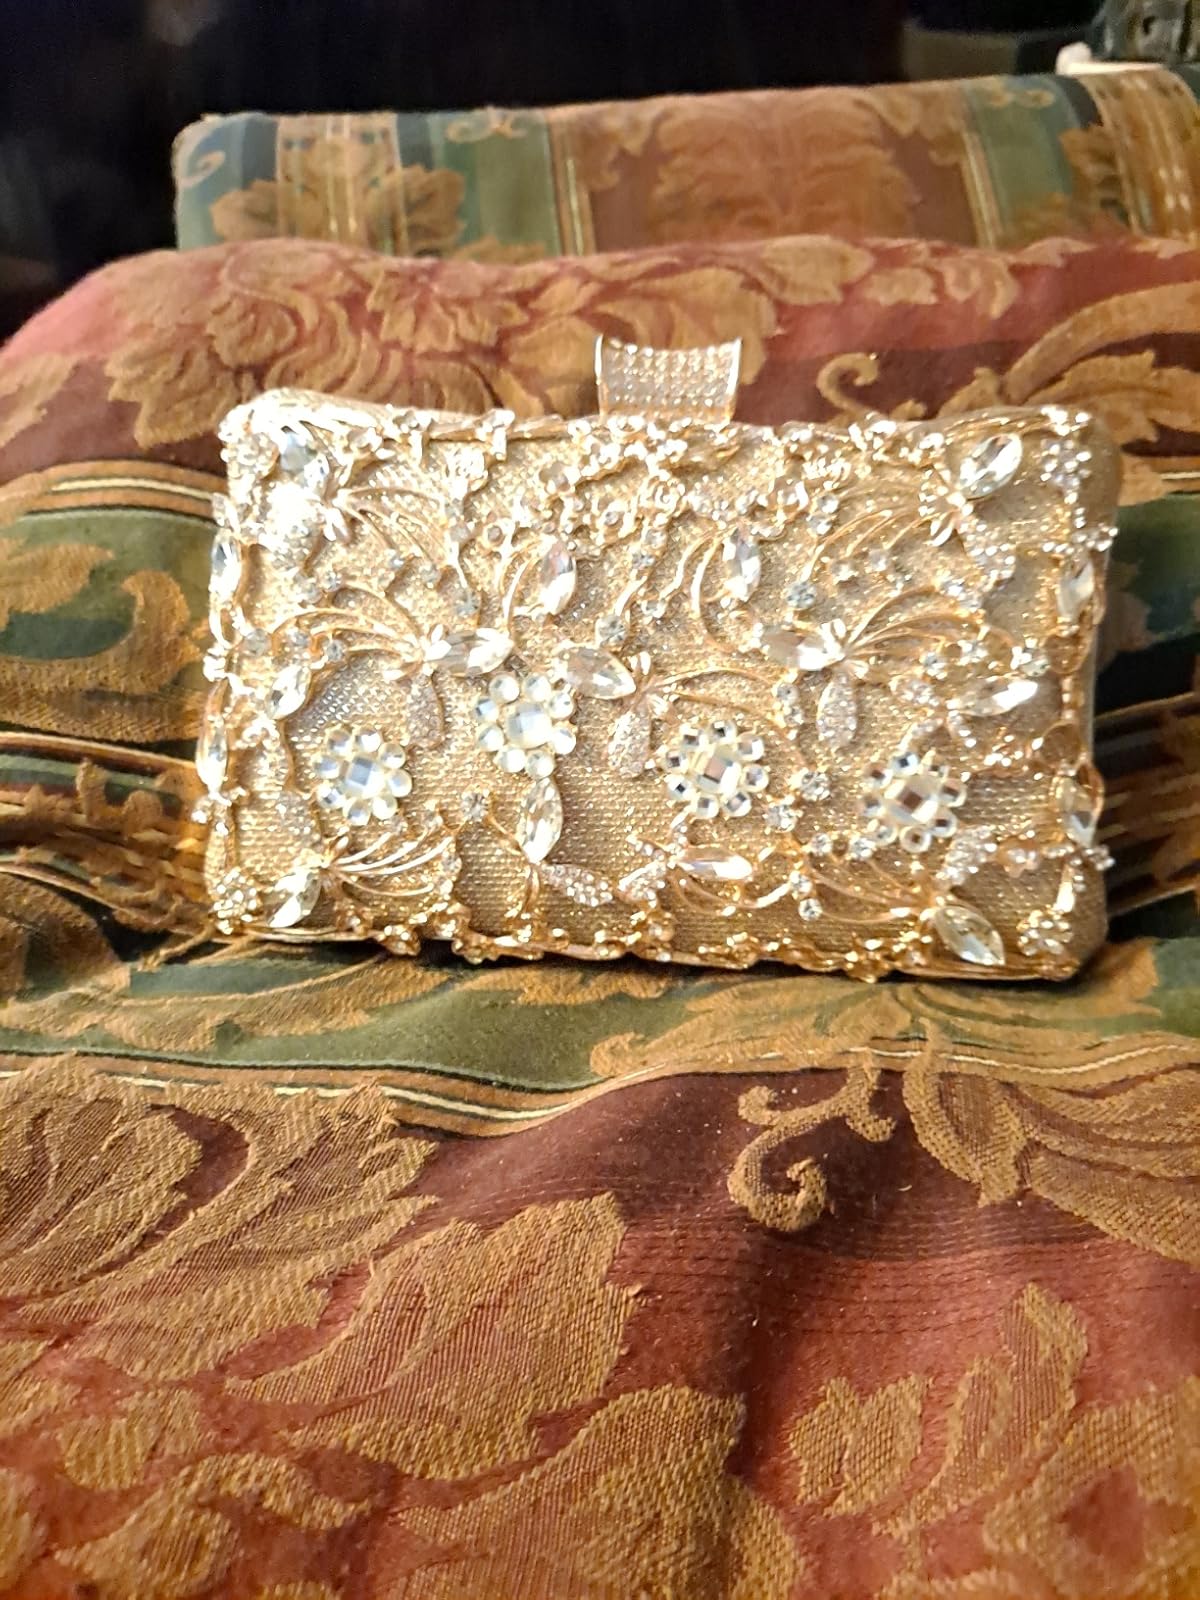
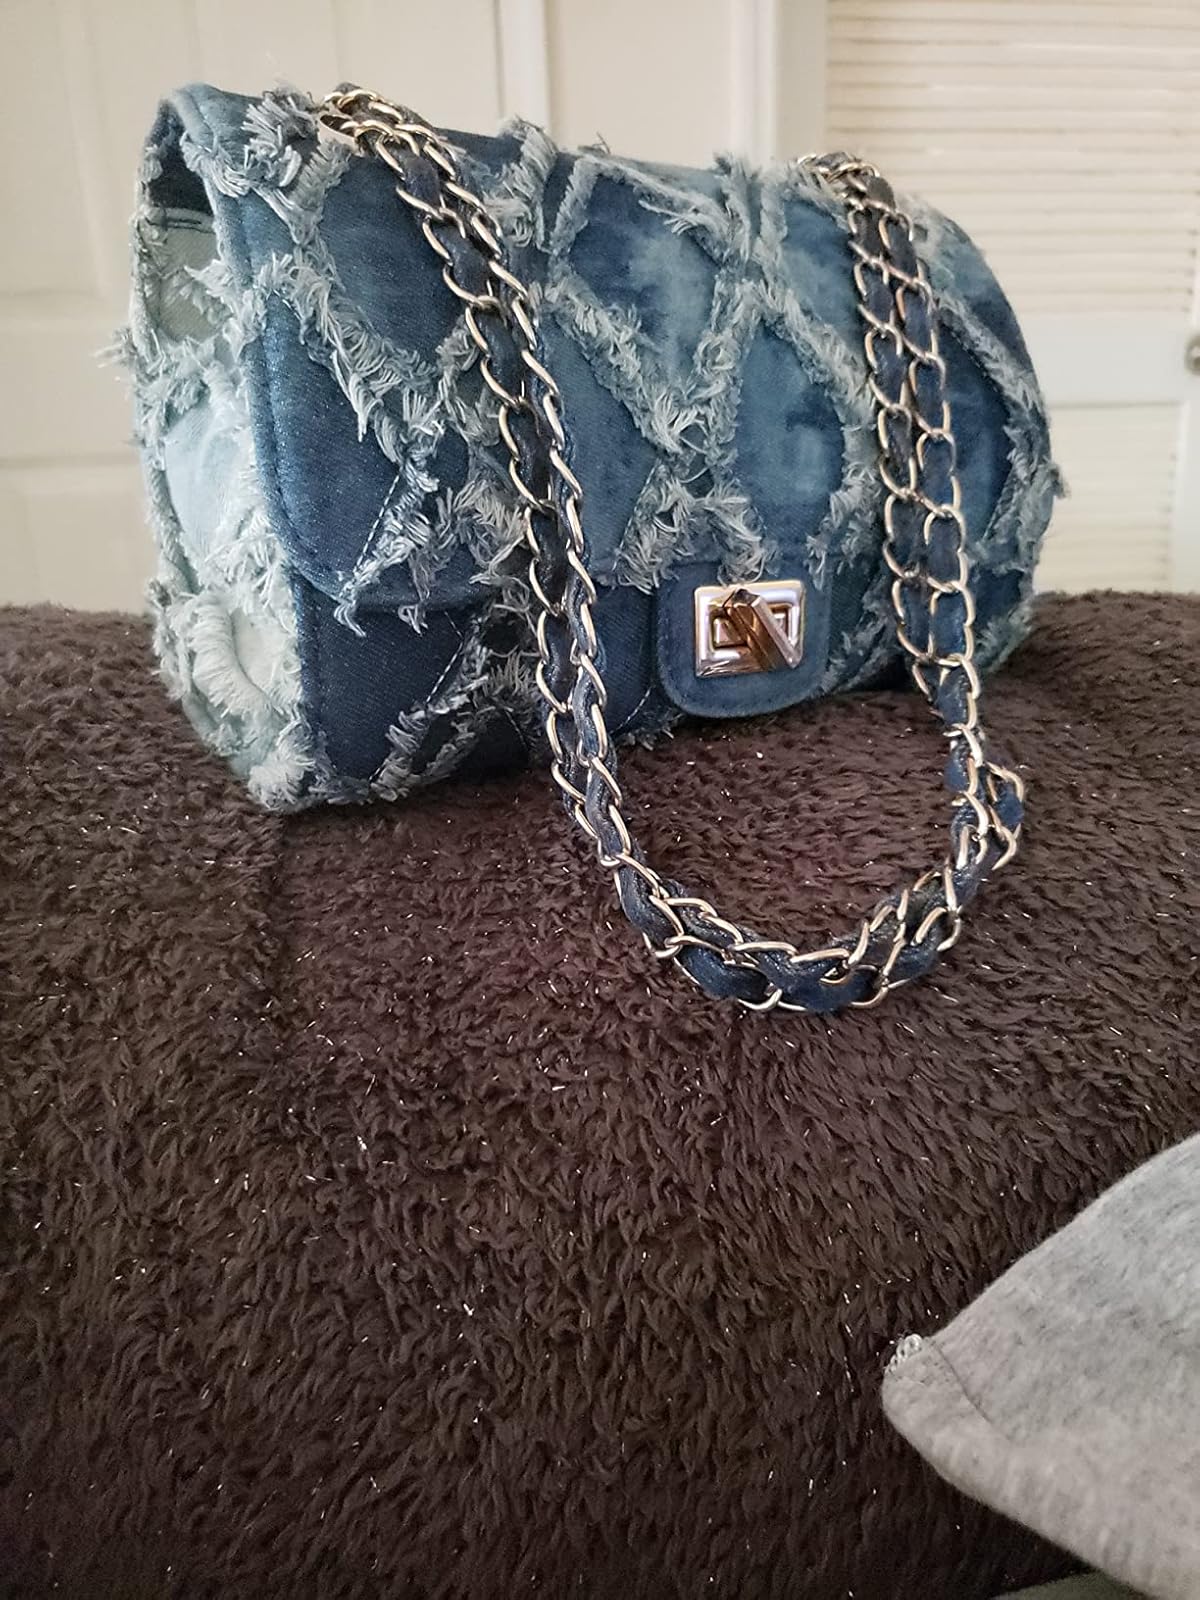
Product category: accessories_handbag
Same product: no